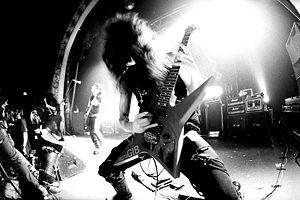
Trey Azagthoth est un musicien américain. Il est le guitariste et compositeur principal du groupe de death metal Morbid Angel qu'il a fondé en 1983.